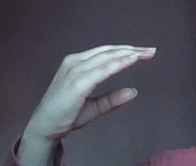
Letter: jeem